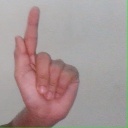
अक्षर: ळ